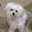
Label: dog